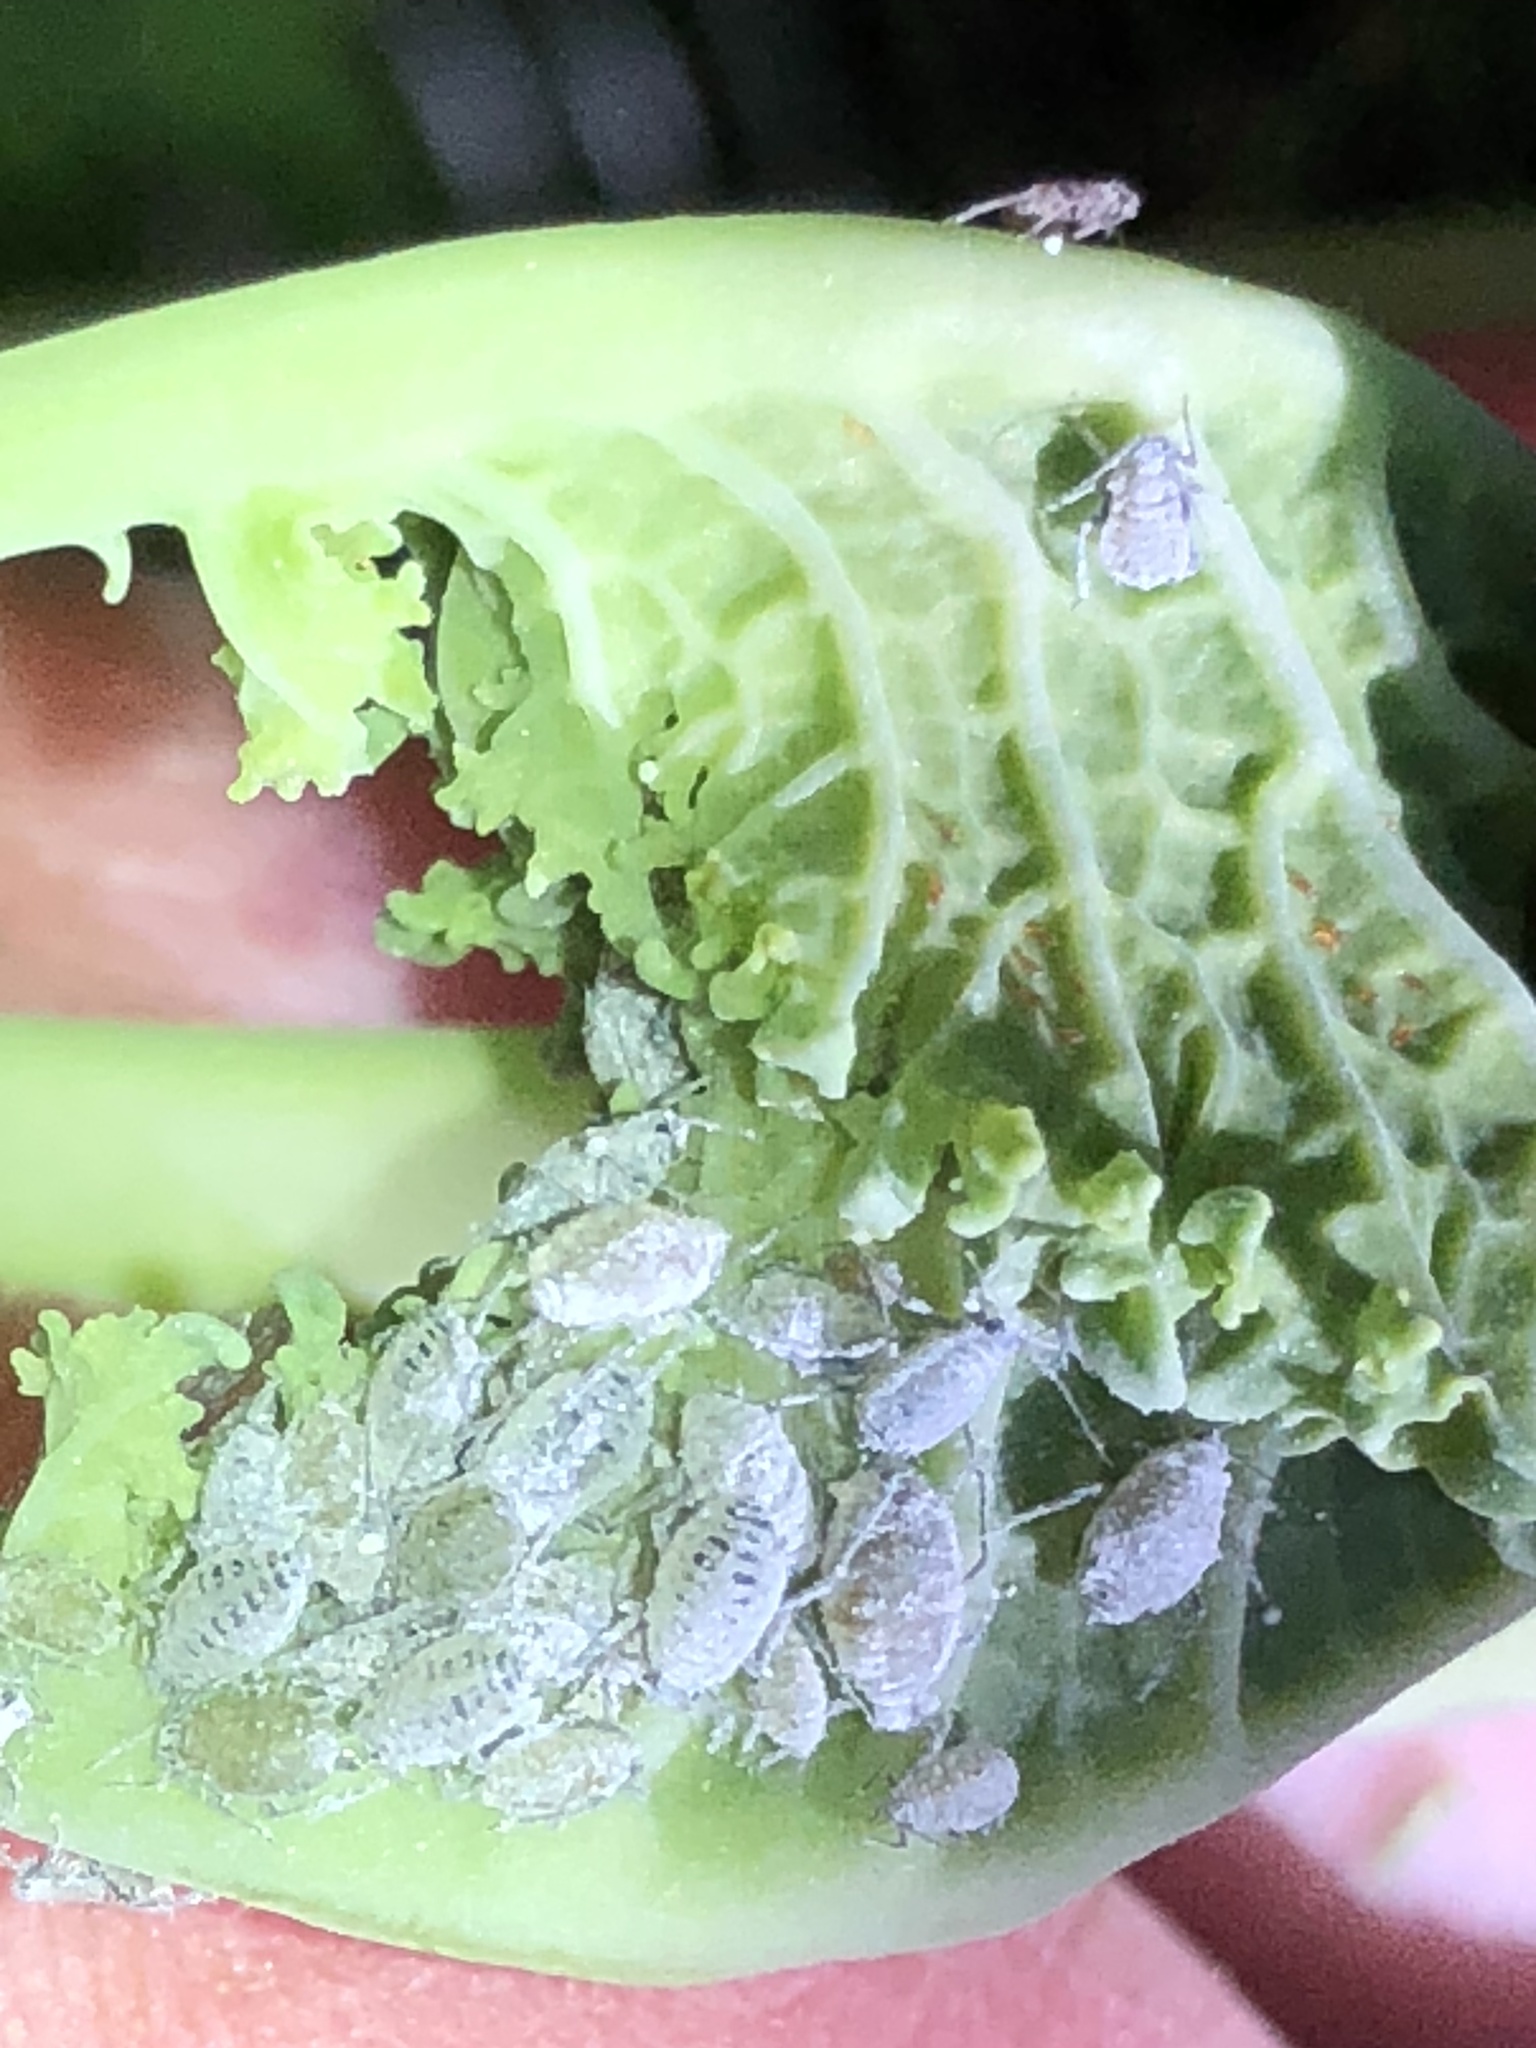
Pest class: cabbage_aphid